Reluctant hero

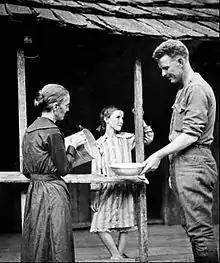
Sgt. Alvin York returning home to family in 1919, after famous adventures in World War I, despite being a drafted conscientious objector.

The reluctant hero is a heroic archetype typically found in fiction. The reluctant hero is typically portrayed either as an everyman forced into surreal situations which require him to rise to heroism and its acts, or as a person with special abilities who nonetheless reveals a desire to avoid using those abilities for selfless benefit. In either case, the reluctant hero does not initially seek adventure or the opportunity to do good, and their apparent selfishness may induct them into the category of antiheroes. The reluctant hero differs from the antihero in that the story arc of the former inevitably results in their becoming a true hero.